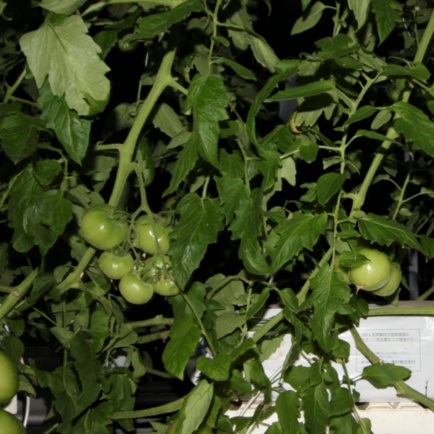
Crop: tomato